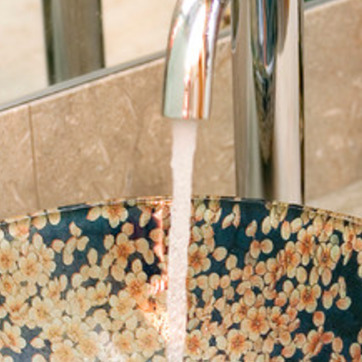
Material: water